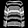
Label: Shirt